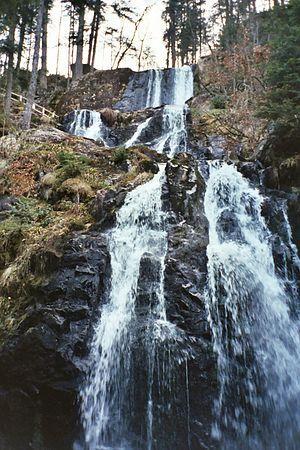
Grande Cascade de Tendon (88)
Le Barba est une petite rivière française qui coule dans le département des Vosges, en région Grand Est. C'est un affluent gauche de la Vologne, donc un sous-affluent de la Moselle.